Tour de France Automobile

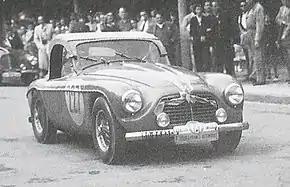
Pierre "Pagnibon" Boncompagni, winner of the 1951 Tour in a Ferrari 212 Export

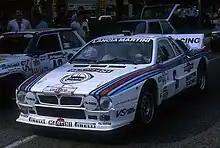
Jean-Louis Clarr at the 1982 event with a Lancia 037

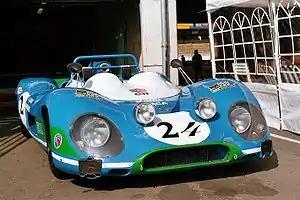
Matra MS650 with additional headlights for the Tour de France

Tour de France Automobile was a sports car race held on roads around France regularly (mostly annually) between 1899 and 1986.